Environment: lab
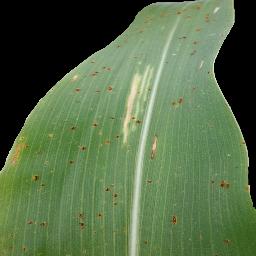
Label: common_rust